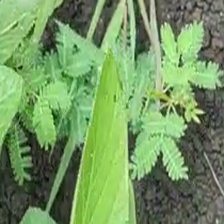
Weed species: Dwarf_cassia_(Chamaecrista pumila)